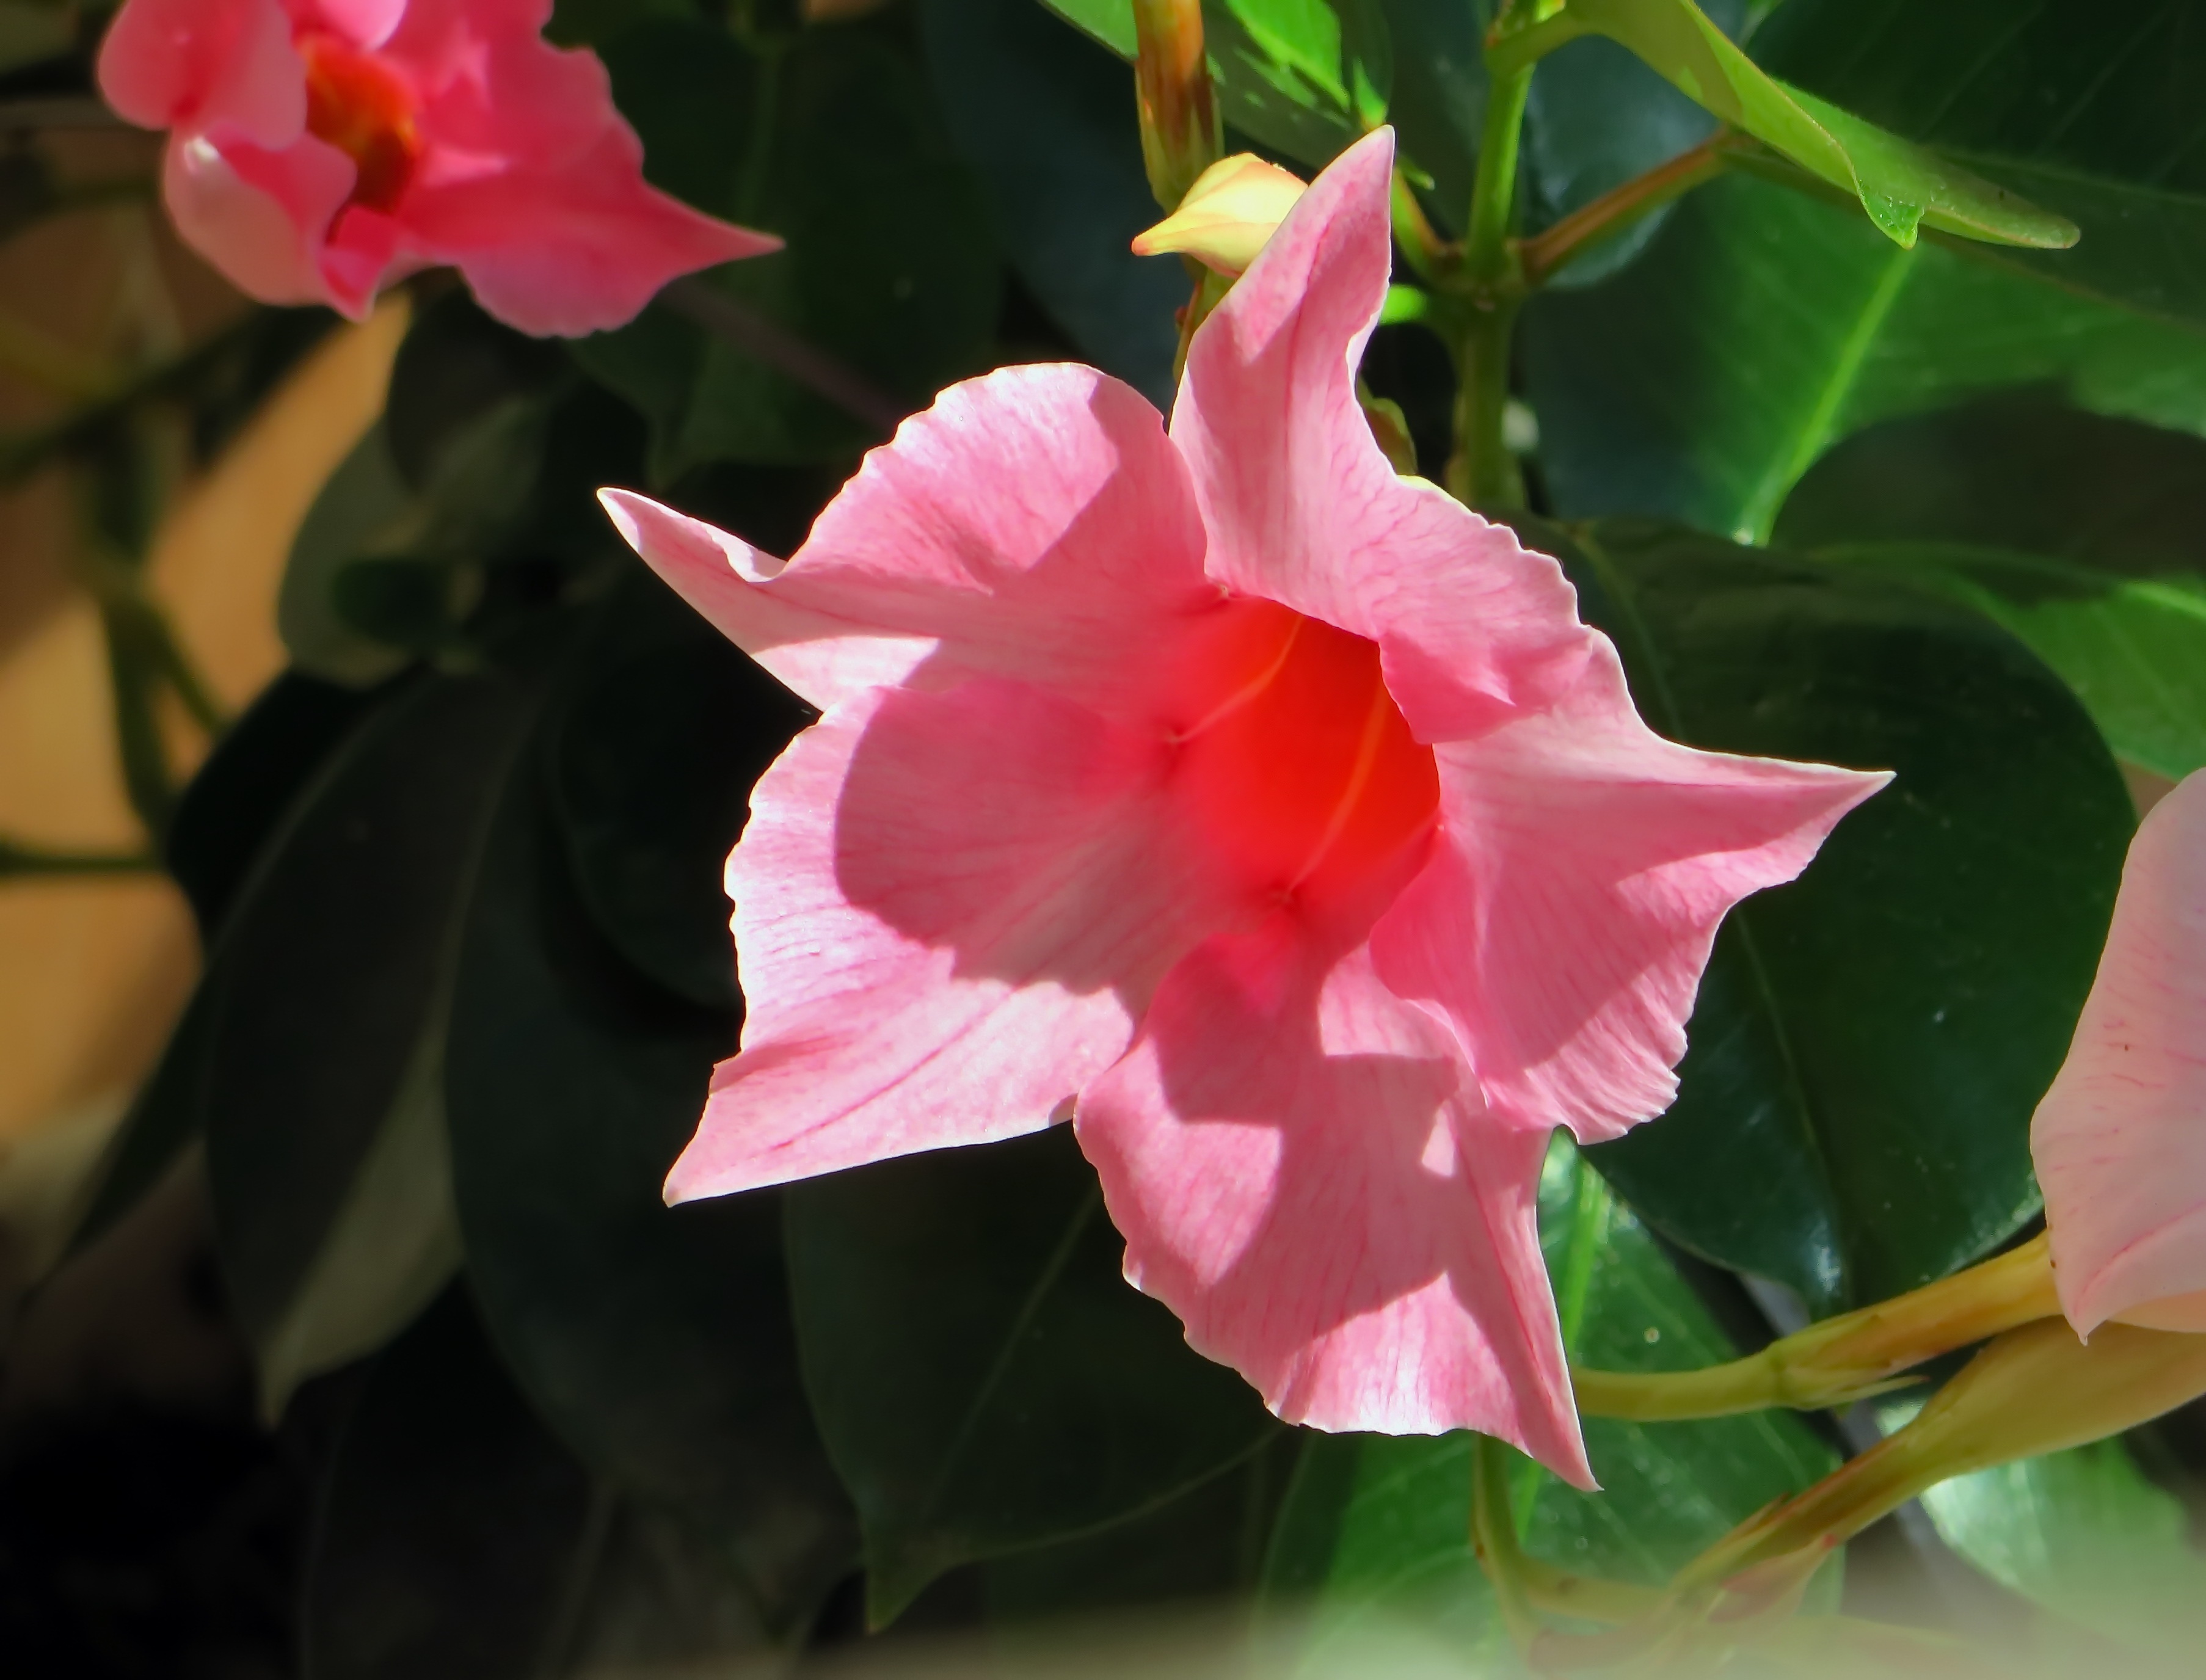
plant, flower, petal, tropical, botany, blooming, pink, flora, plants, shrub, exotic, horticulture, gladiolus, pink flower, macro photography, color pink, flowering plant, dipladenia, land plant